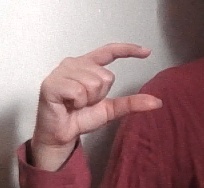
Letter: dal